Elisabeth Schwarzkopf

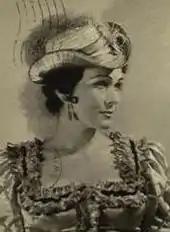
Schwarzkopf as Donna Elvira in Mozart's "Don Giovanni"

In 1947, Schwarzkopf was granted Austrian citizenship to enable her to sing abroad with the Vienna State Opera. In 1947 and 1948, Schwarzkopf appeared on tour with the Vienna State Opera at London's Royal Opera House, Covent Garden on 16 September 1947 as Donna Elvira in Mozart's "Don Giovanni" and at La Scala on 28 December 1948, as the Countess in Mozart's "The Marriage of Figaro", which became one of her signature roles.